Biery's Port Historic District

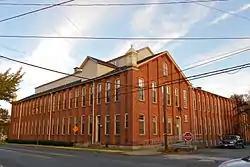
Dery Silk Mill in the Biercy Port Historic District of Catasauqua, Pennsylvania, in October 2012

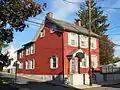
One of several houses in Biery's Port Historic District named to the National Register of Historic Places in 1984

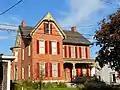
A historic house in the district

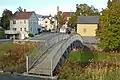
A historic canal in the district

Biery's Port Historic District is a national historic district located in Catasauqua, Pennsylvania in the Lehigh Valley region of eastern Pennsylvania. The district was added to the National Register of Historic Places in 1984 and includes 90 contributing buildings in the Biery's Port section of Catasauqua.